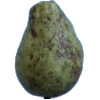
Label: Pear Stone 1